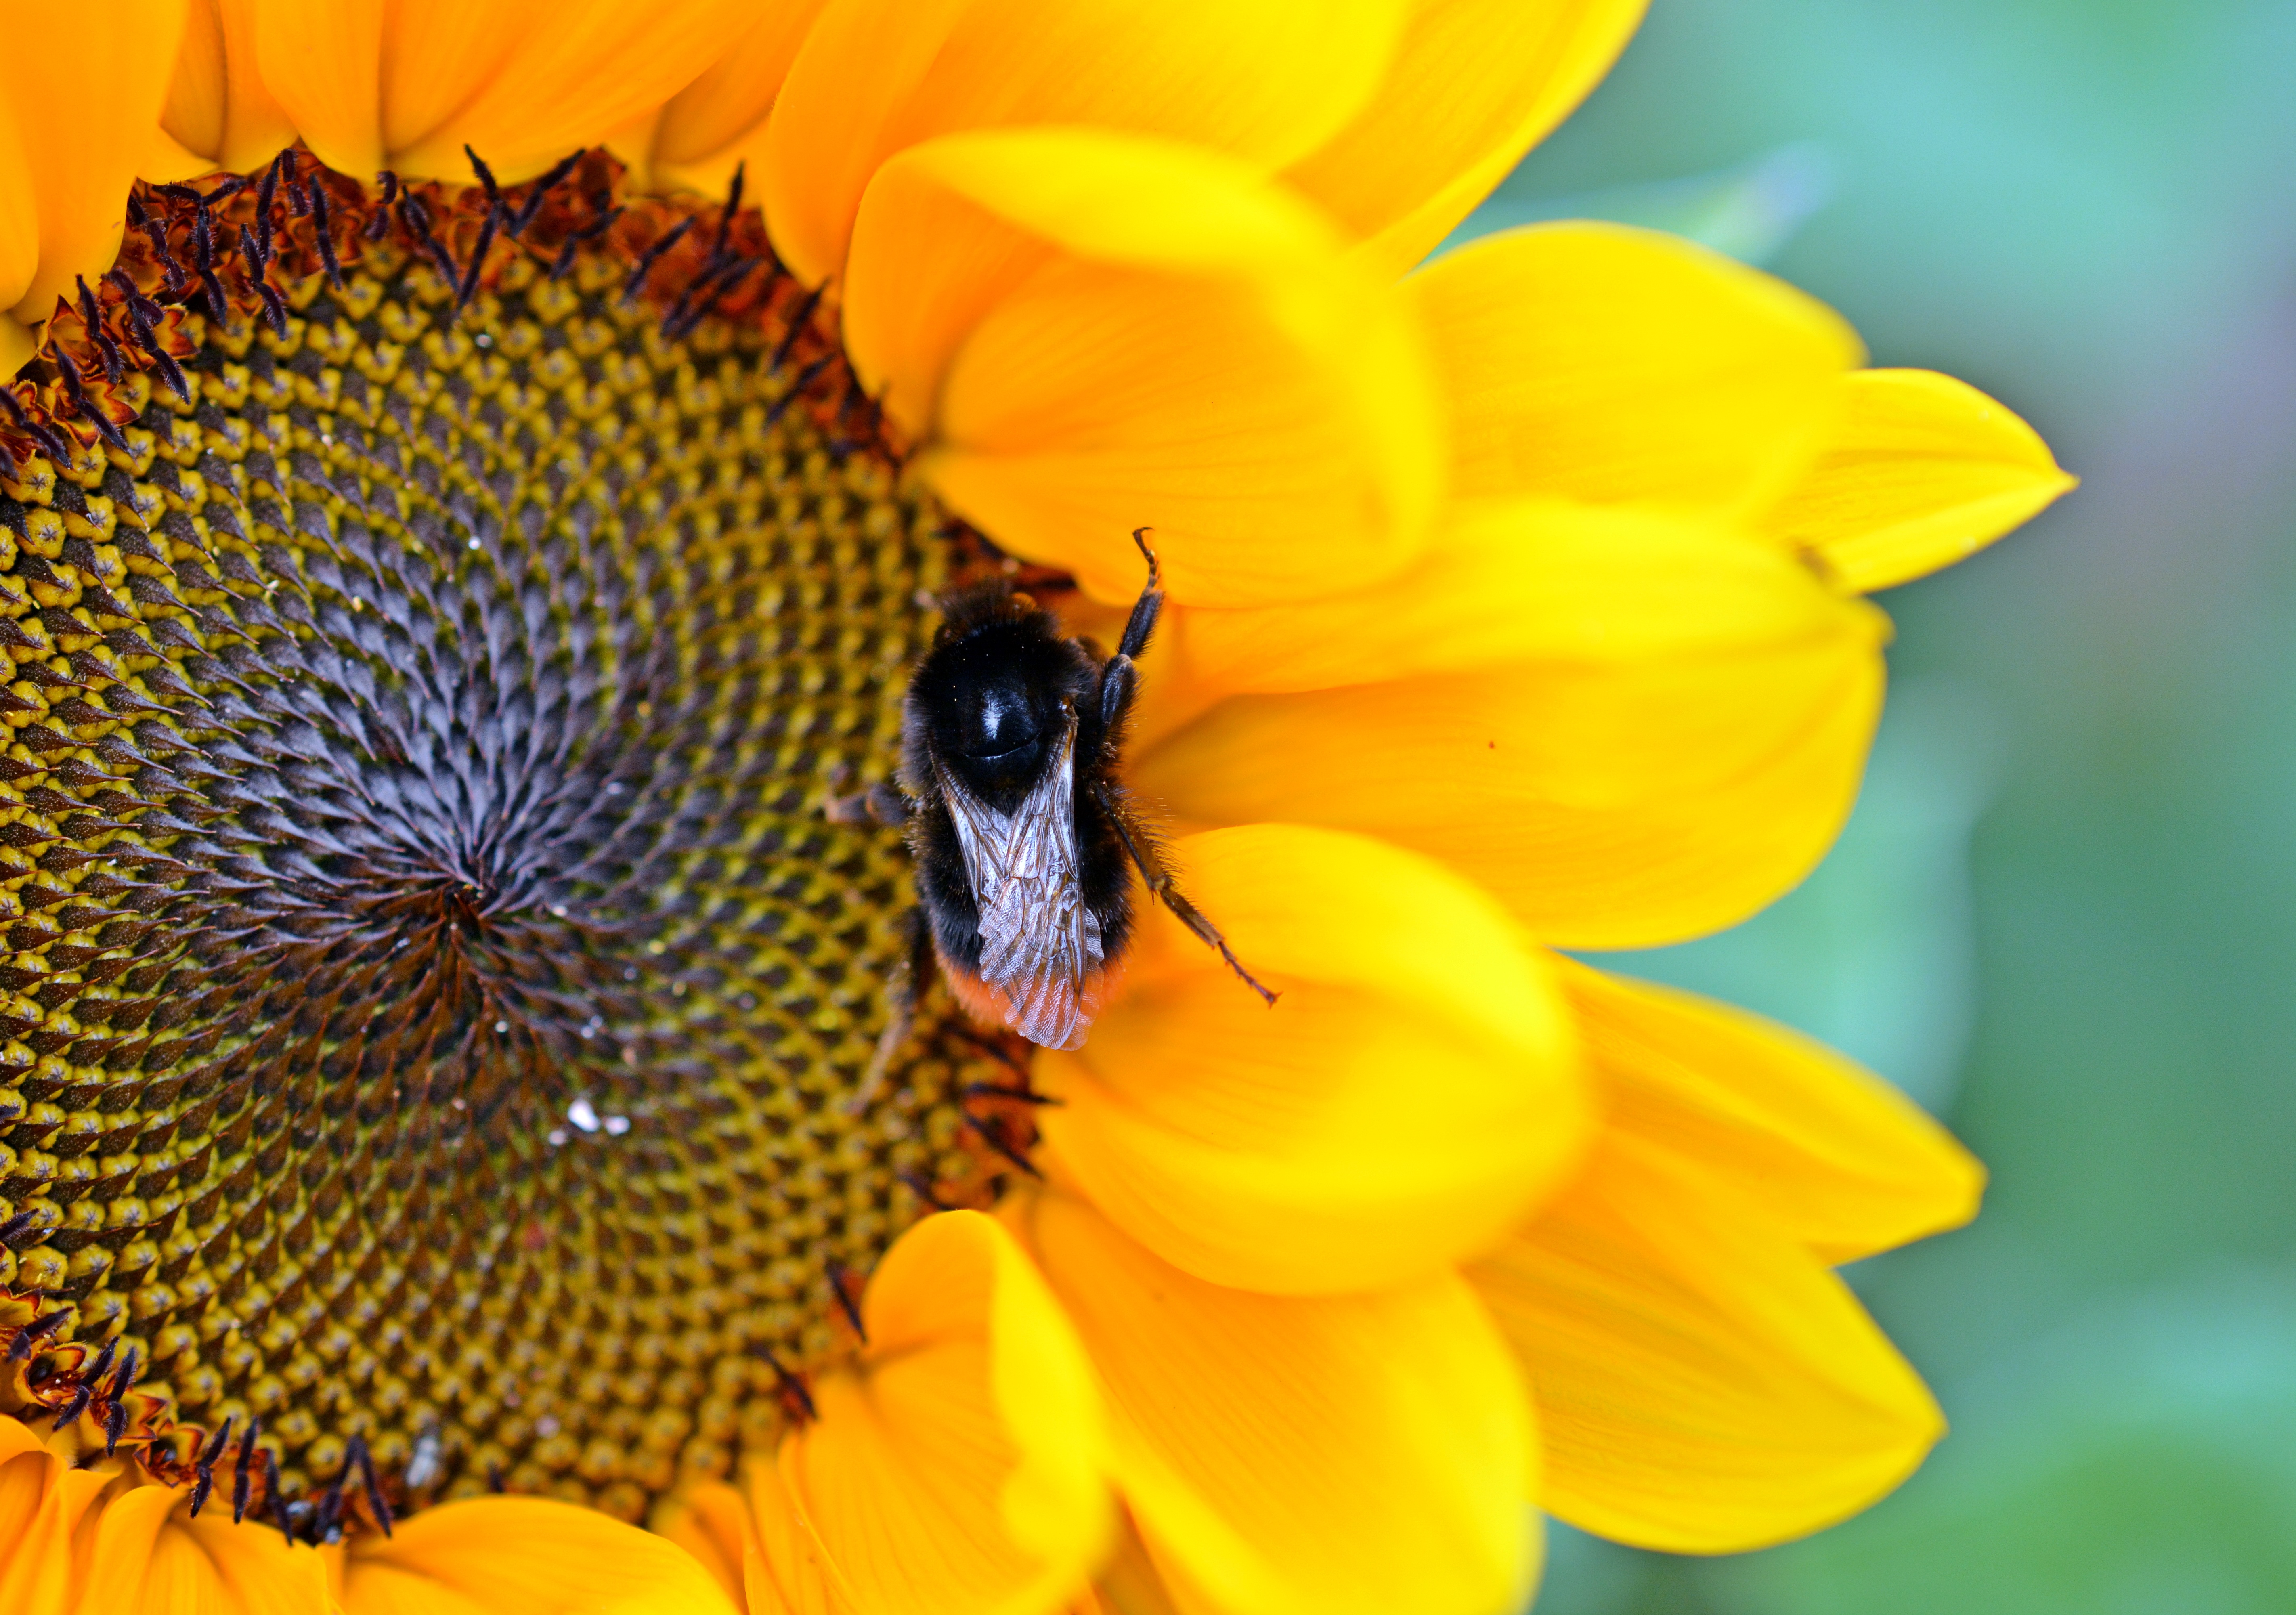
nature, blossom, plant, photography, flower, petal, bloom, summer, pollen, insect, botany, yellow, close, flora, fauna, sunflower, invertebrate, wildflower, close up, bee, sun flower, hummel, nectar, macro photography, flowering plant, honey bee, daisy family, plant stem, land plant, membrane winged insect